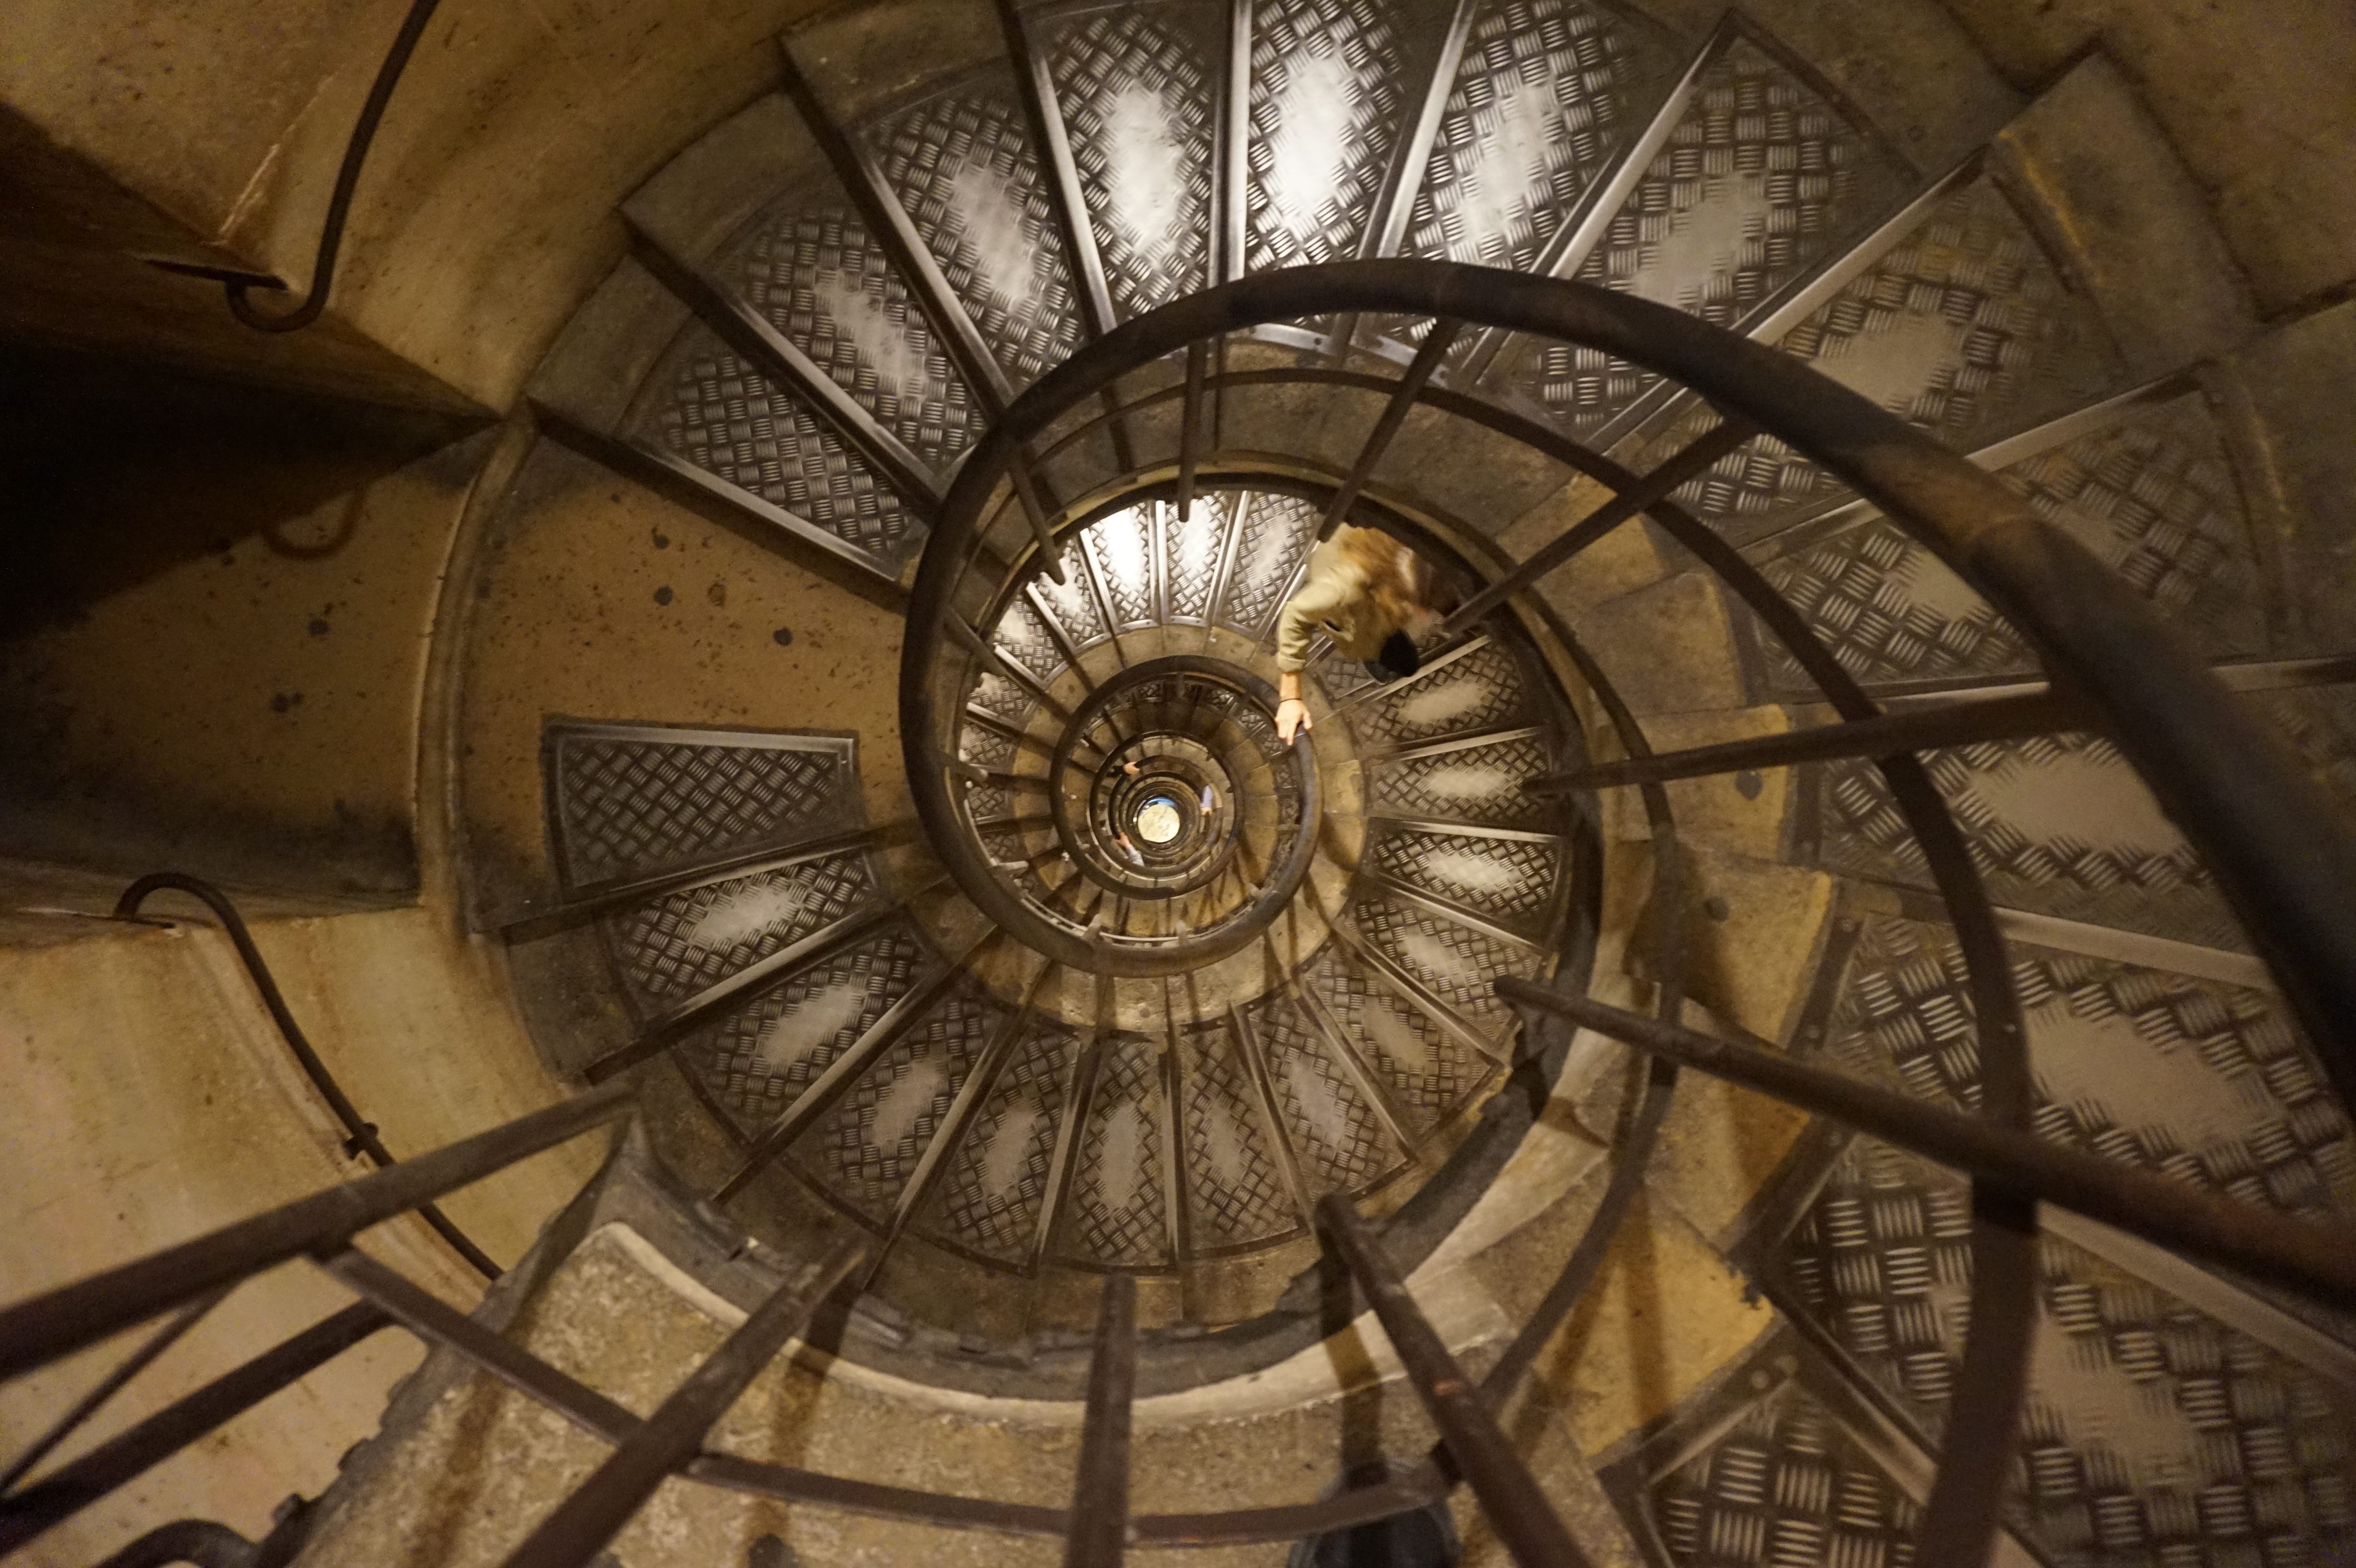
paris, stairs, spiral, architecture, daylighting, stock photography, ceiling